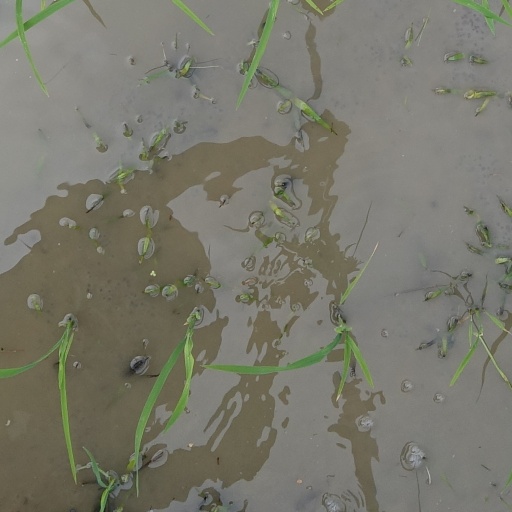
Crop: rice